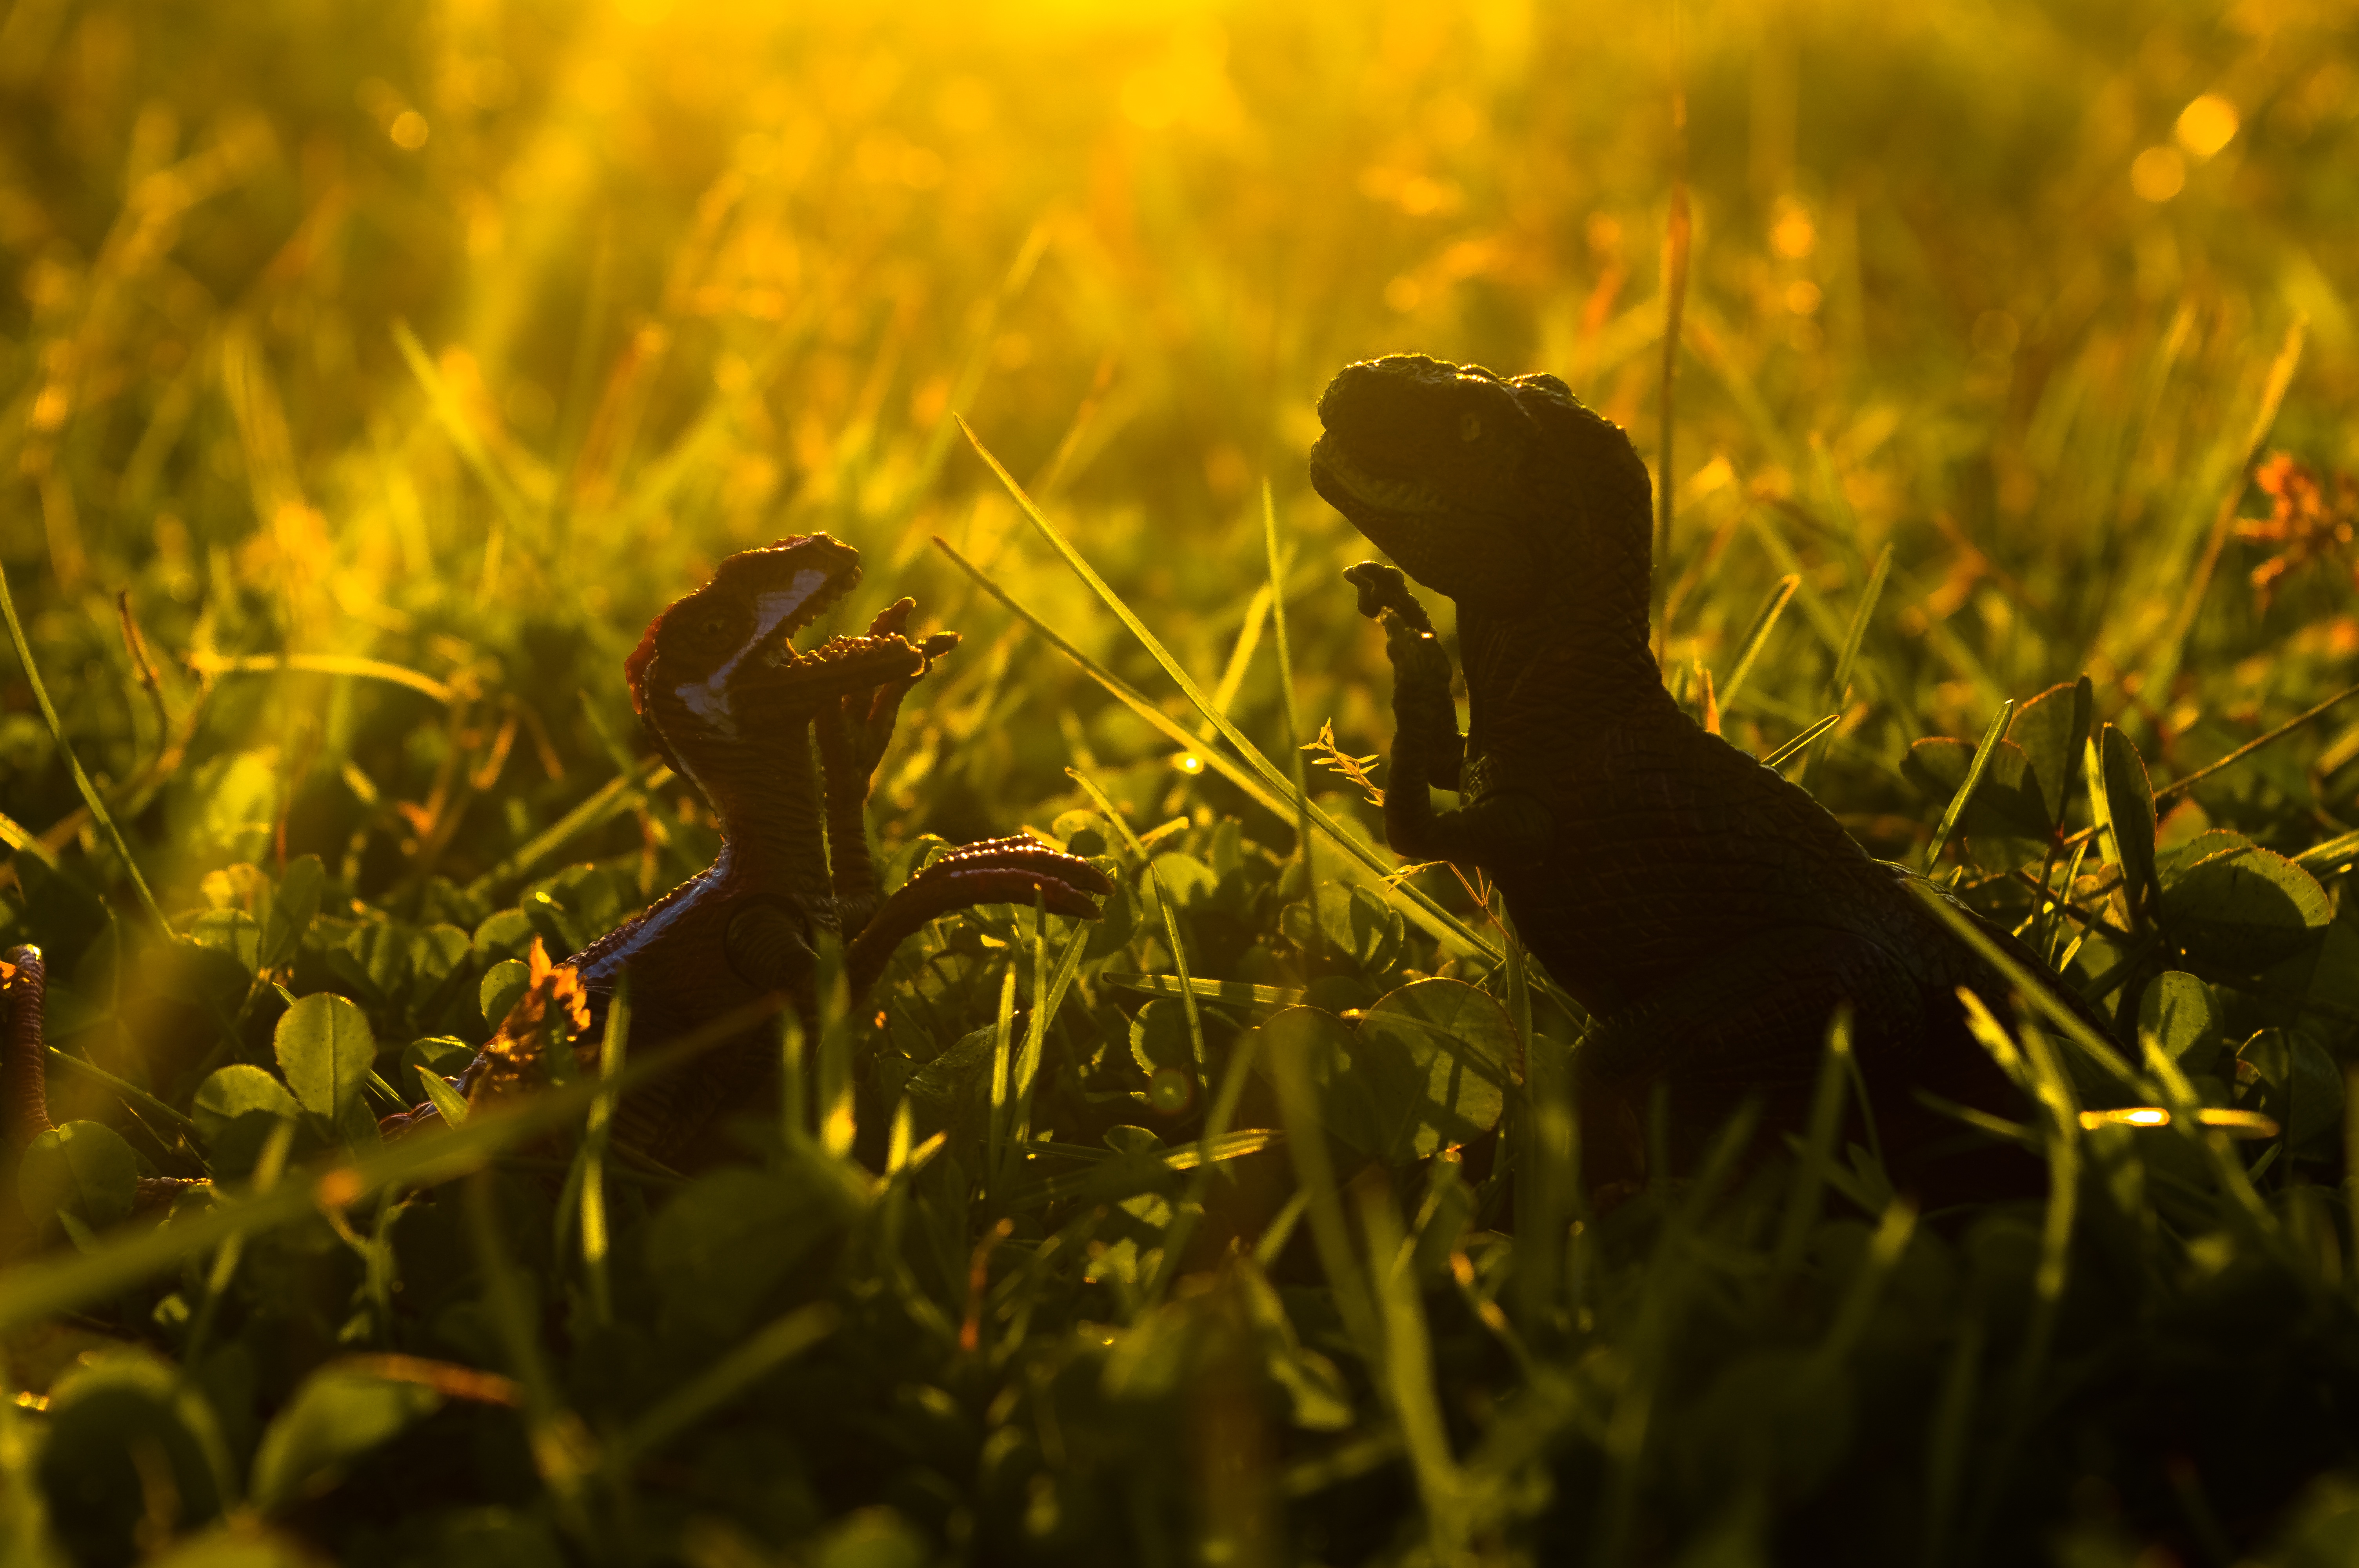
nature, grass, light, plant, sunset, field, lawn, meadow, sunlight, morning, leaf, flower, green, crop, autumn, yellow, agriculture, flora, close up, macro photography, flowering plant, grass family, land plant